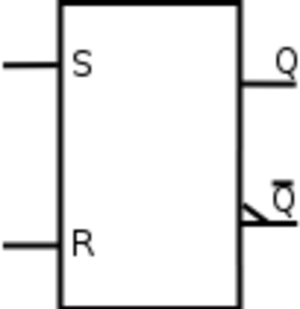
Description: Schéma d'une bascule RS
Une bascule est un circuit logique capable, dans certaines circonstances, de maintenir les valeurs de ses sorties malgré les changements de valeurs d'entrées, c'est-à-dire comportant un état « mémoire ». Il s'agit de l'élément qui permet le passage de la logique combinatoire à la logique séquentielle.